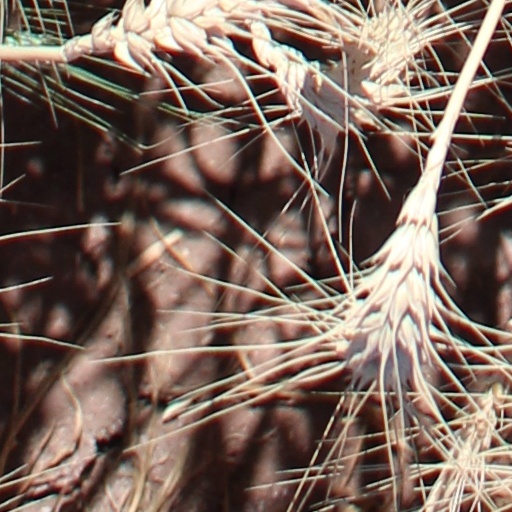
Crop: wheat